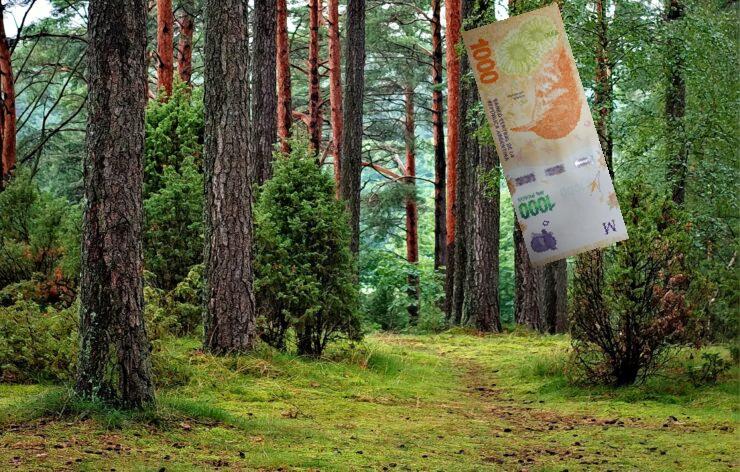
Denominación: 1000